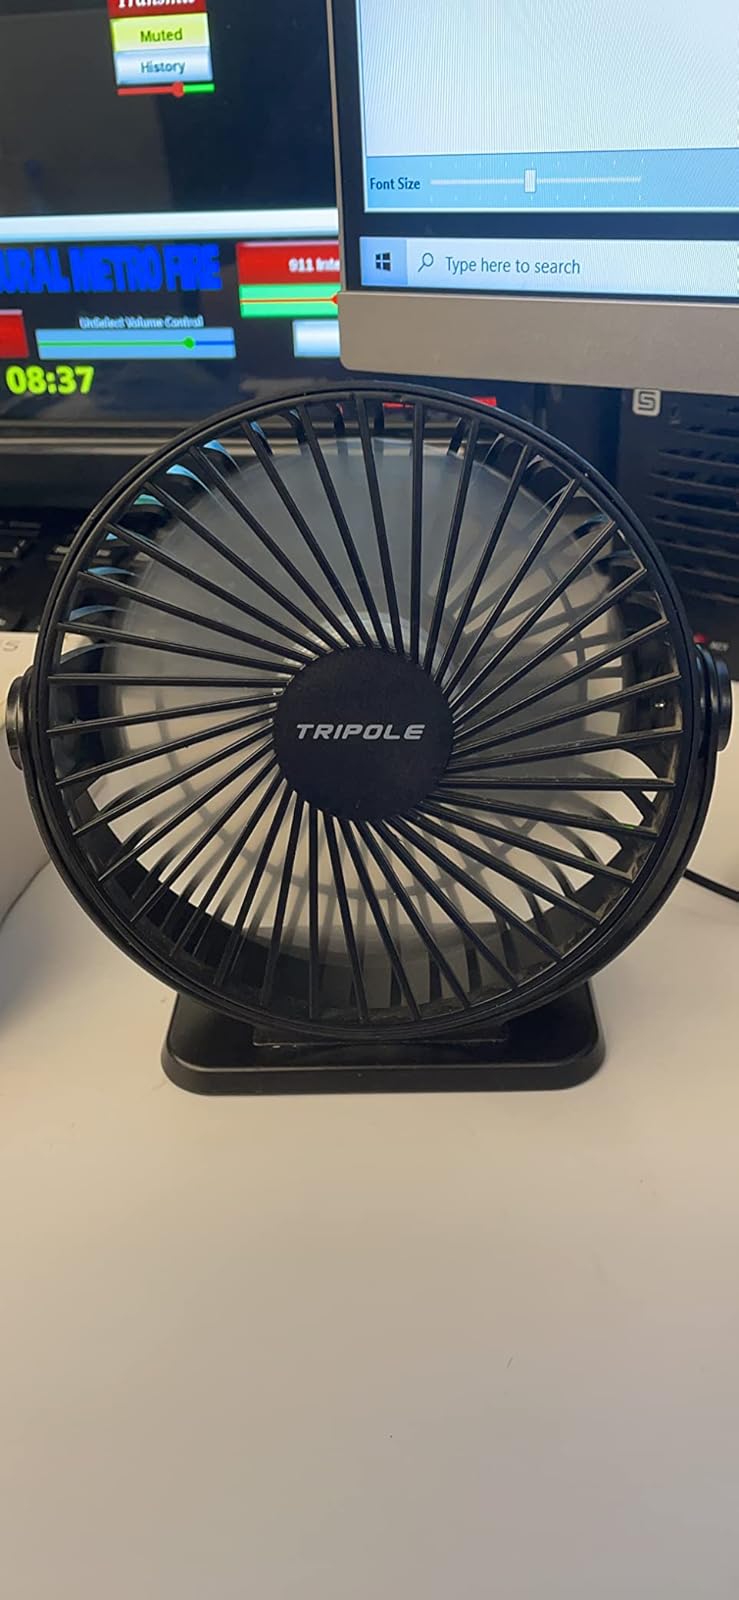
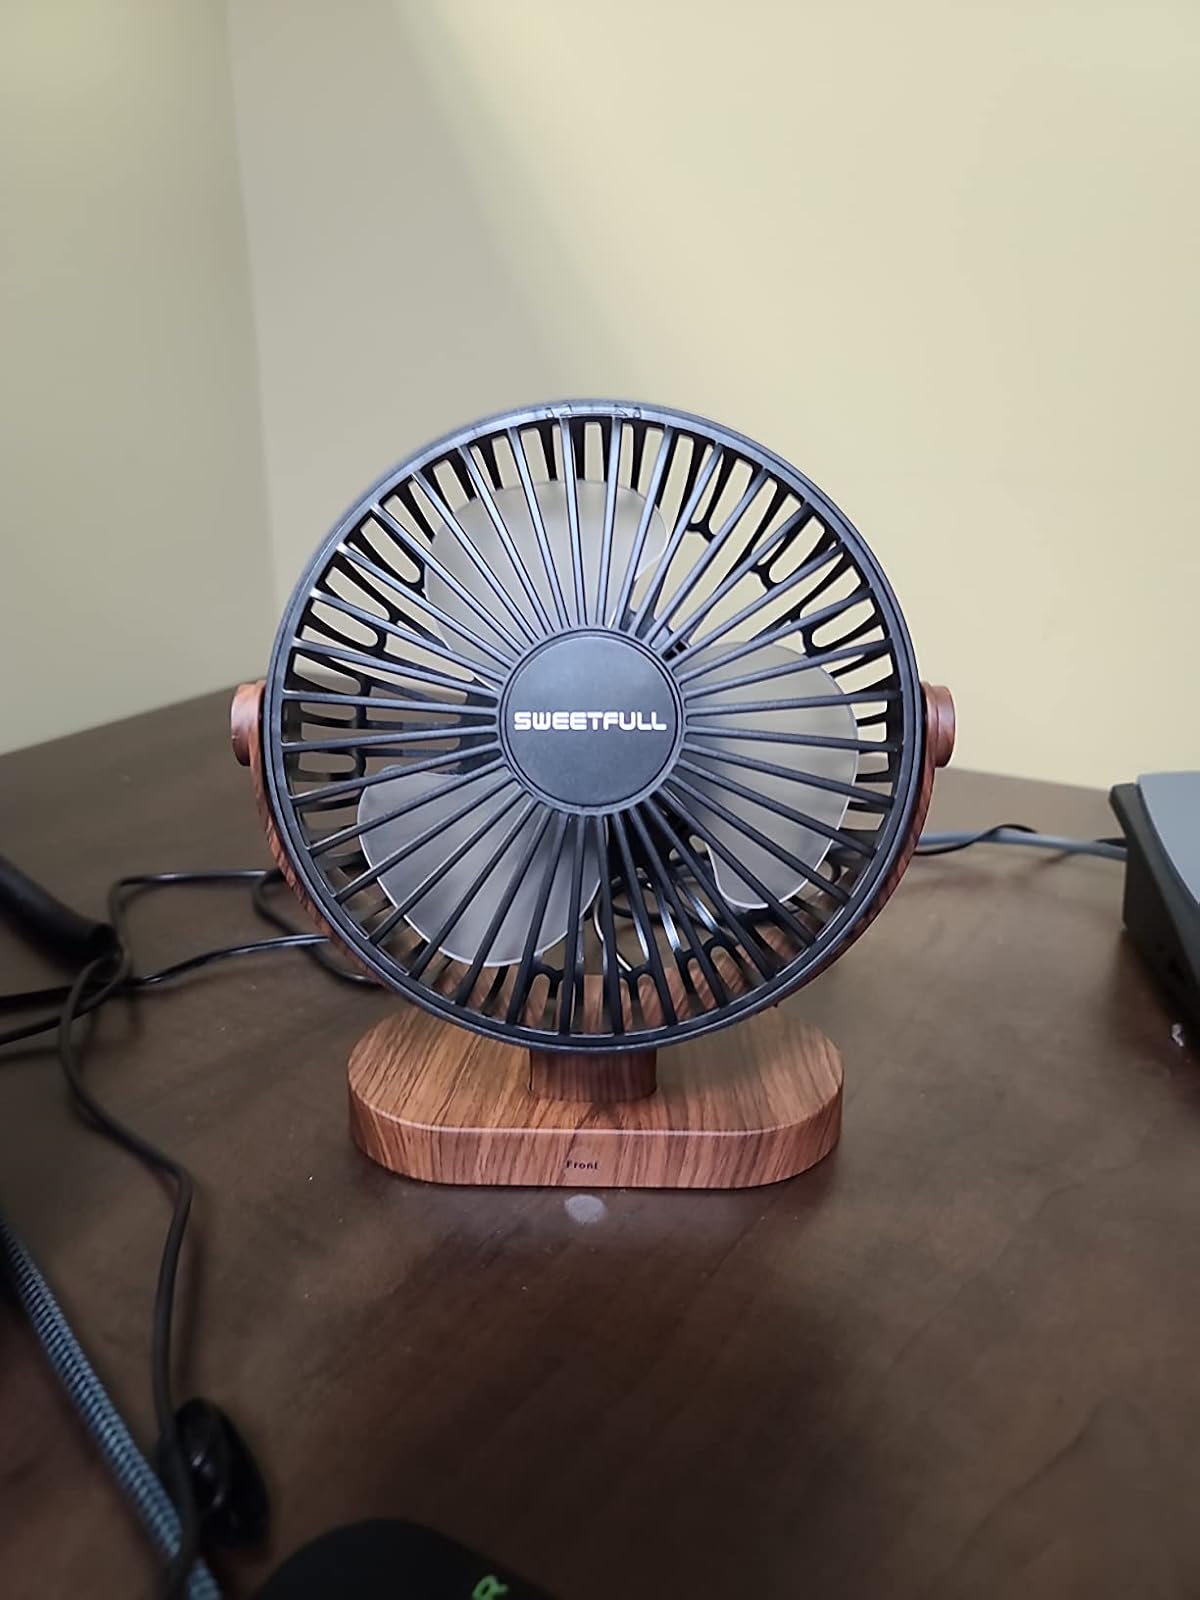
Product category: fan
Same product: no